Talaud Islands Regency

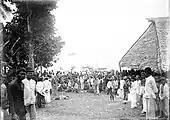
Market in Siaoe, Talaud Islands

In addition to the maritime sector, the agricultural and plantation sectors also play an important role in the Talaud economy. Food crops such as coconut, corn, and bananas are the main commodities. Coconuts in particular are exported in the form of copra and coconut oil. However, challenges in this sector include climate change, access to modern agricultural technology, and inadequate infrastructure.